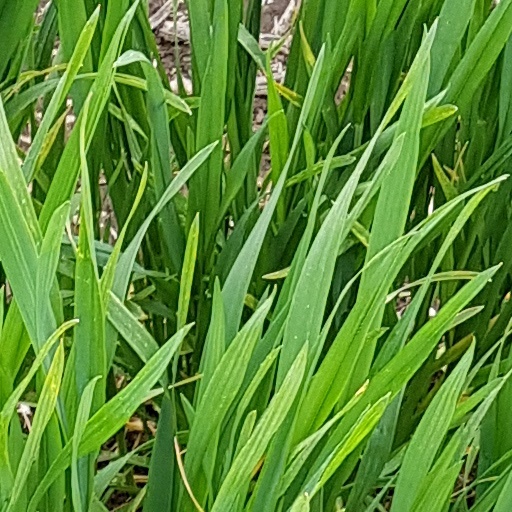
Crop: wheat